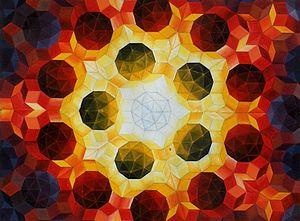
Roger Penrose, né le 8 août 1931 à Colchester, est un physicien et mathématicien britannique.